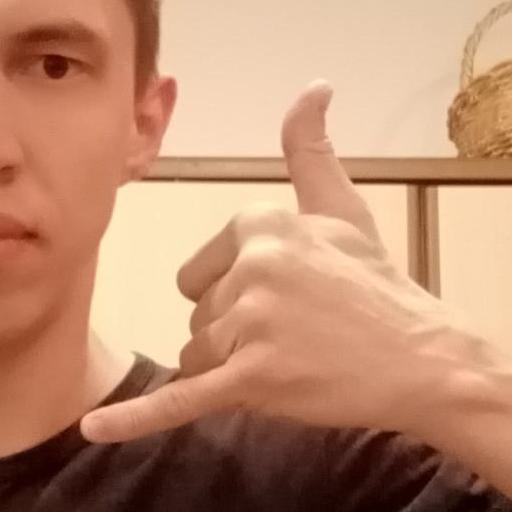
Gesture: call